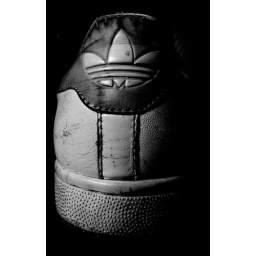
Good ol' Adidas Stan Smithies in black (pink) and white